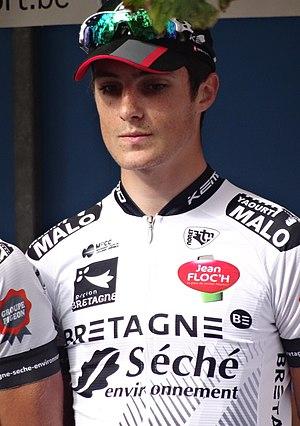
Reportage photographique réalisé le jeudi 2 octobre à l'occasion du départ de la première étape de l'Eurométropole Tour 2014 à La Louvière, Belgique.
La saison 2014 de l'équipe cycliste Bretagne-Séché Environnement est la dixième de l'équipe. Elle est dirigée par Emmanuel Hubert.
Franck Bonnamour, né le 20 juin 1995 à Lannion, est un coureur cycliste français, champion d'Europe sur route juniors en 2013, membre de l'équipe Arkéa-Samsic. Son père Yves a été cycliste professionnel.